Antoine Thompson

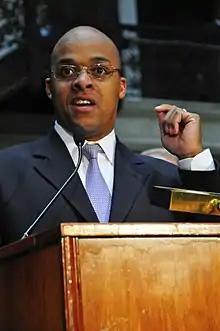
Thompson speaks at a Barack Obama rally at the Erie County Democratic Headquarters (October 29, 2008)

Antoine Maurice Thompson (born March 1, 1970) is an American politician from Buffalo, New York. A Democrat, Thompson represented the 60th District in the New York State Senate from 2007 to 2011. Thompson previously served as the Masten District councilman on the Buffalo Common Council from 2001 to 2007.